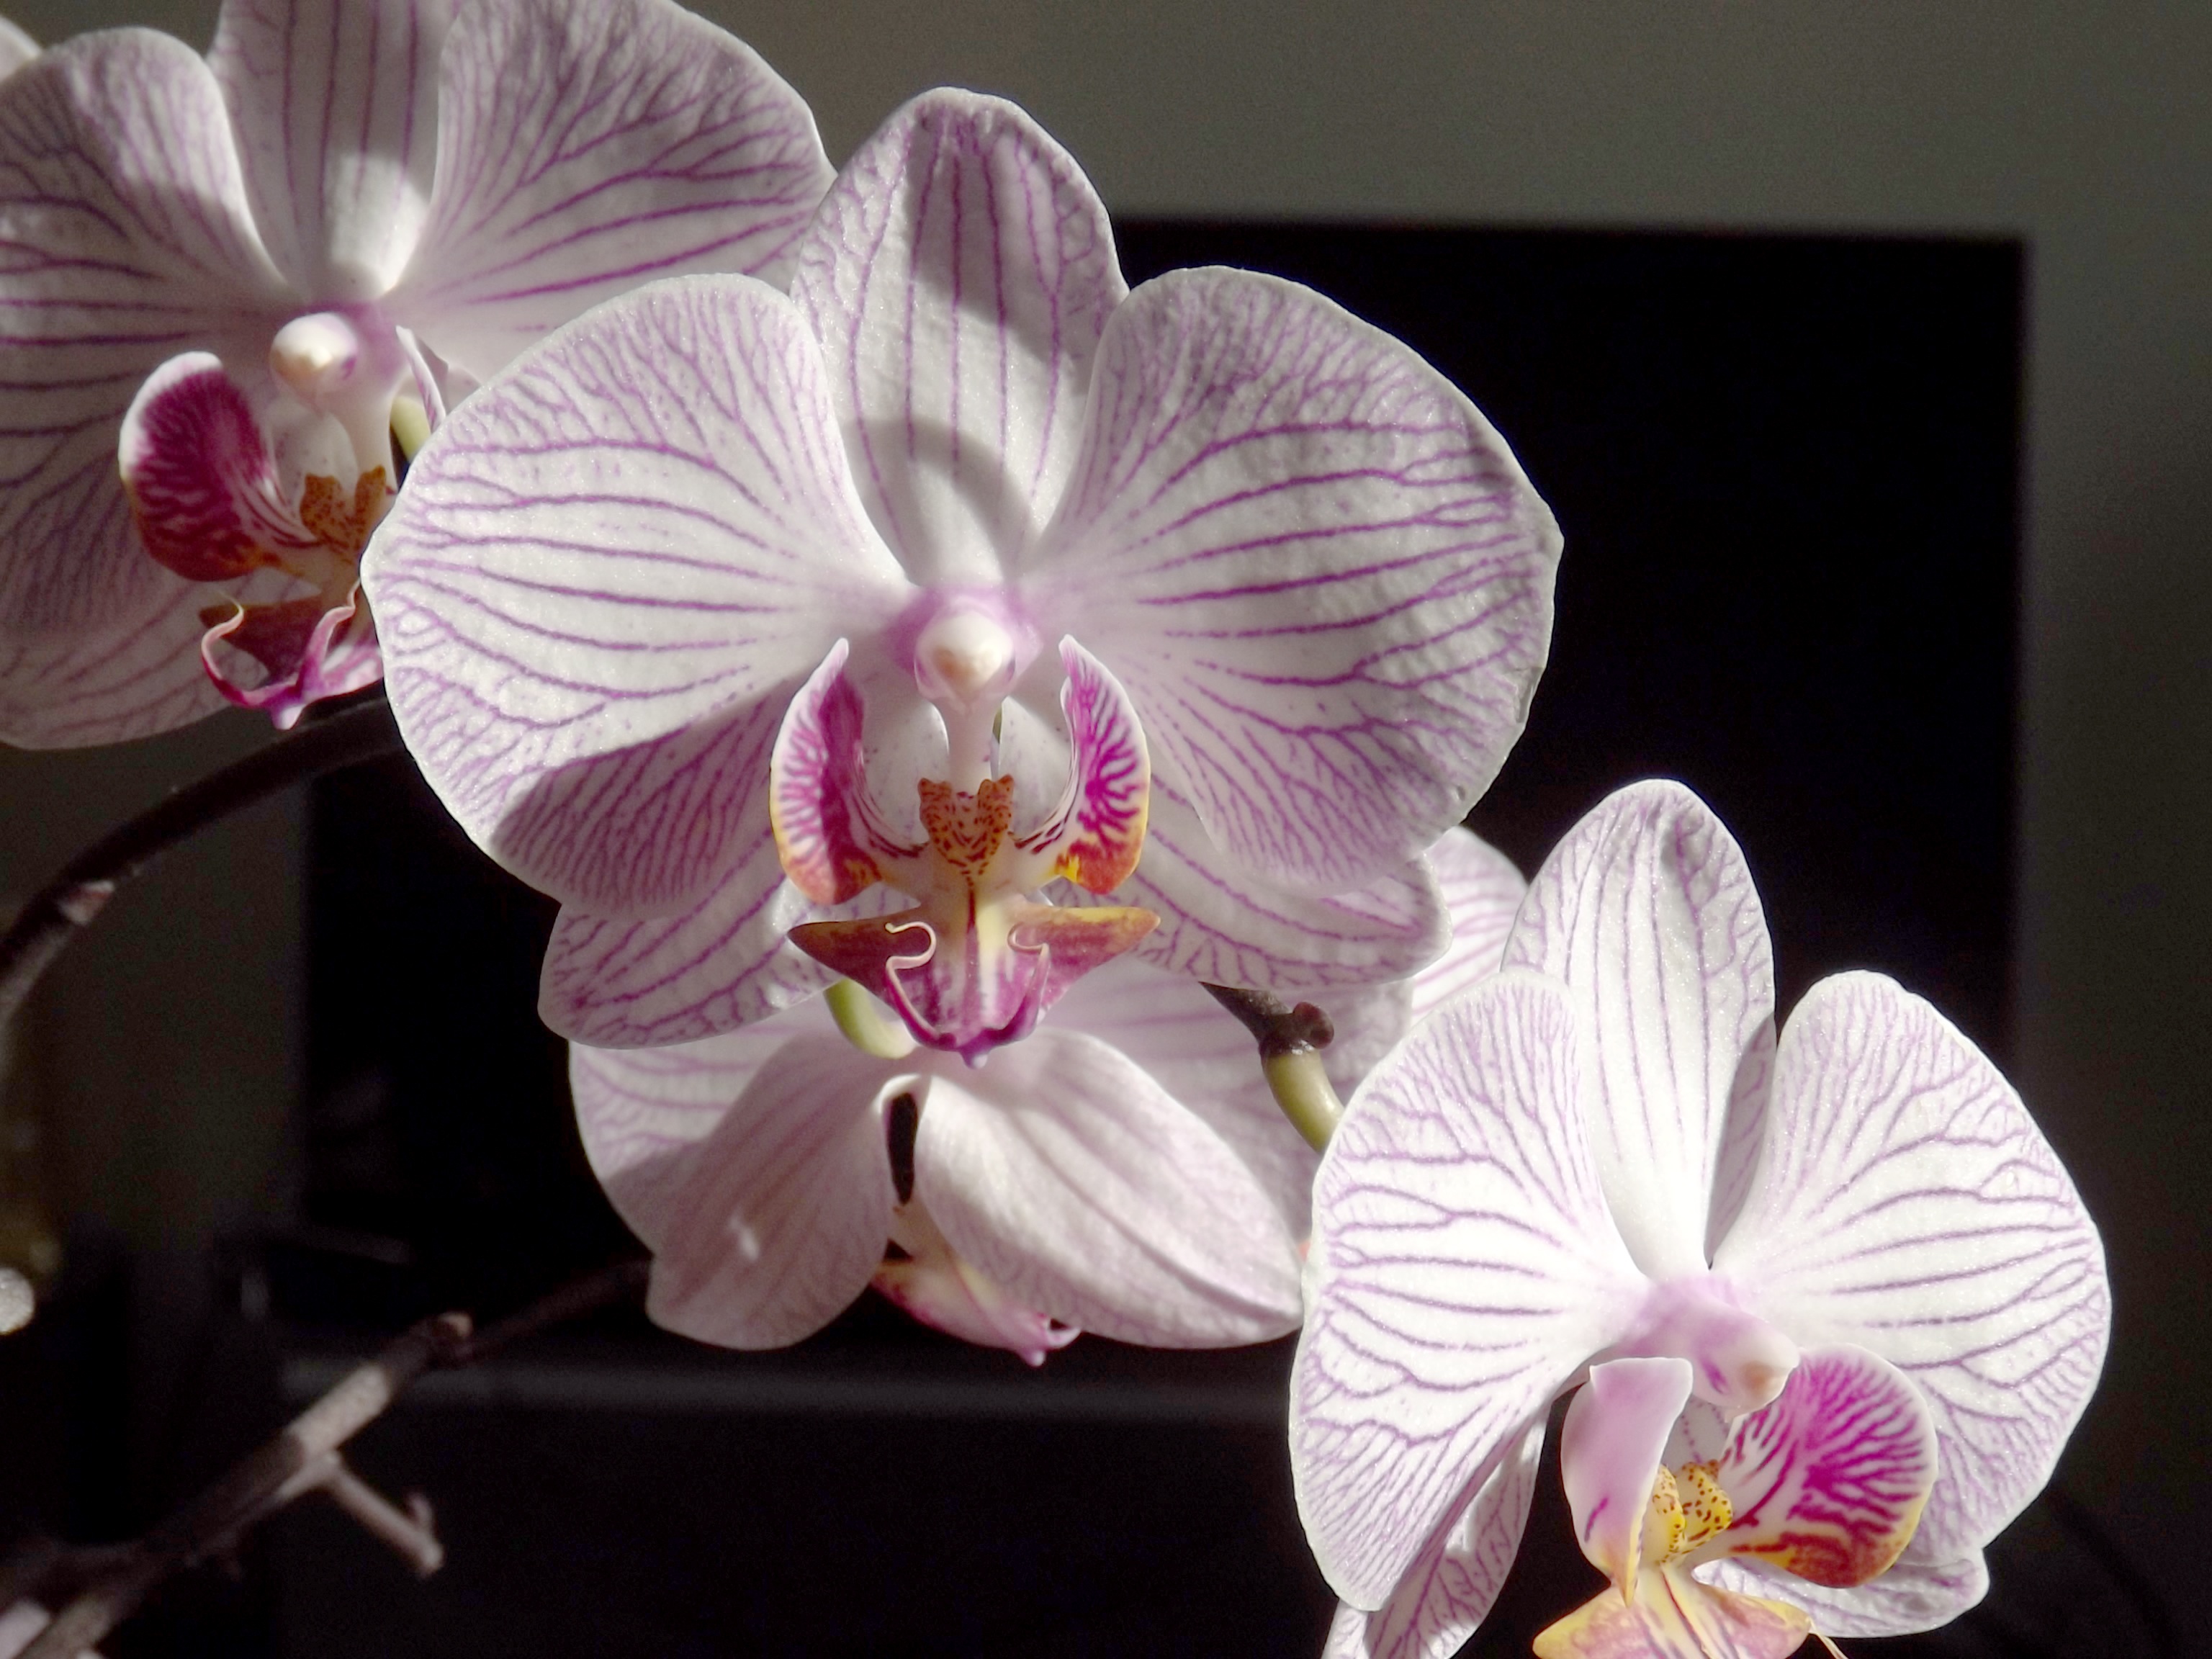
blossom, plant, white, flower, purple, petal, bloom, tropical, botany, pink, flora, orchid, eye, phalaenopsis, macro photography, flowering plant, the phalaenopsis orchid, butterfly orchid, cattleya, dendrobium, land plant, moth orchid, christmas orchid, cattleya labiata, laelia